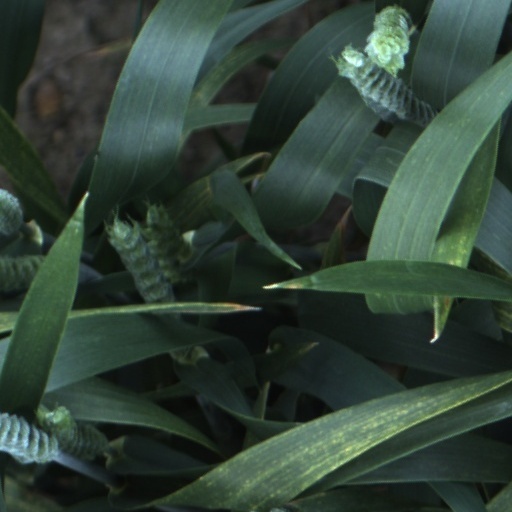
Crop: wheat